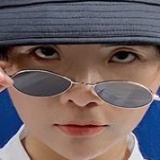
ca sĩ Vũ Cát Tường